Dijon mustard

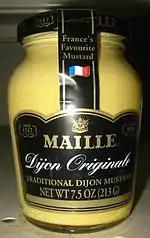
A jar of "Maille" brand Dijon mustard

Dijon mustard is a traditional mustard of France. It is named after the city of Dijon in Burgundy, which was the center of mustard making in the late Middle Ages and was granted exclusive rights in France in the 17th century. First used in 1336 for the table of King Philip VI, it assumed its current form in 1856 when Jean Naigeon of Dijon replaced the vinegar usually used in prepared mustard with verjuice, the acidic juice of unripe grapes.